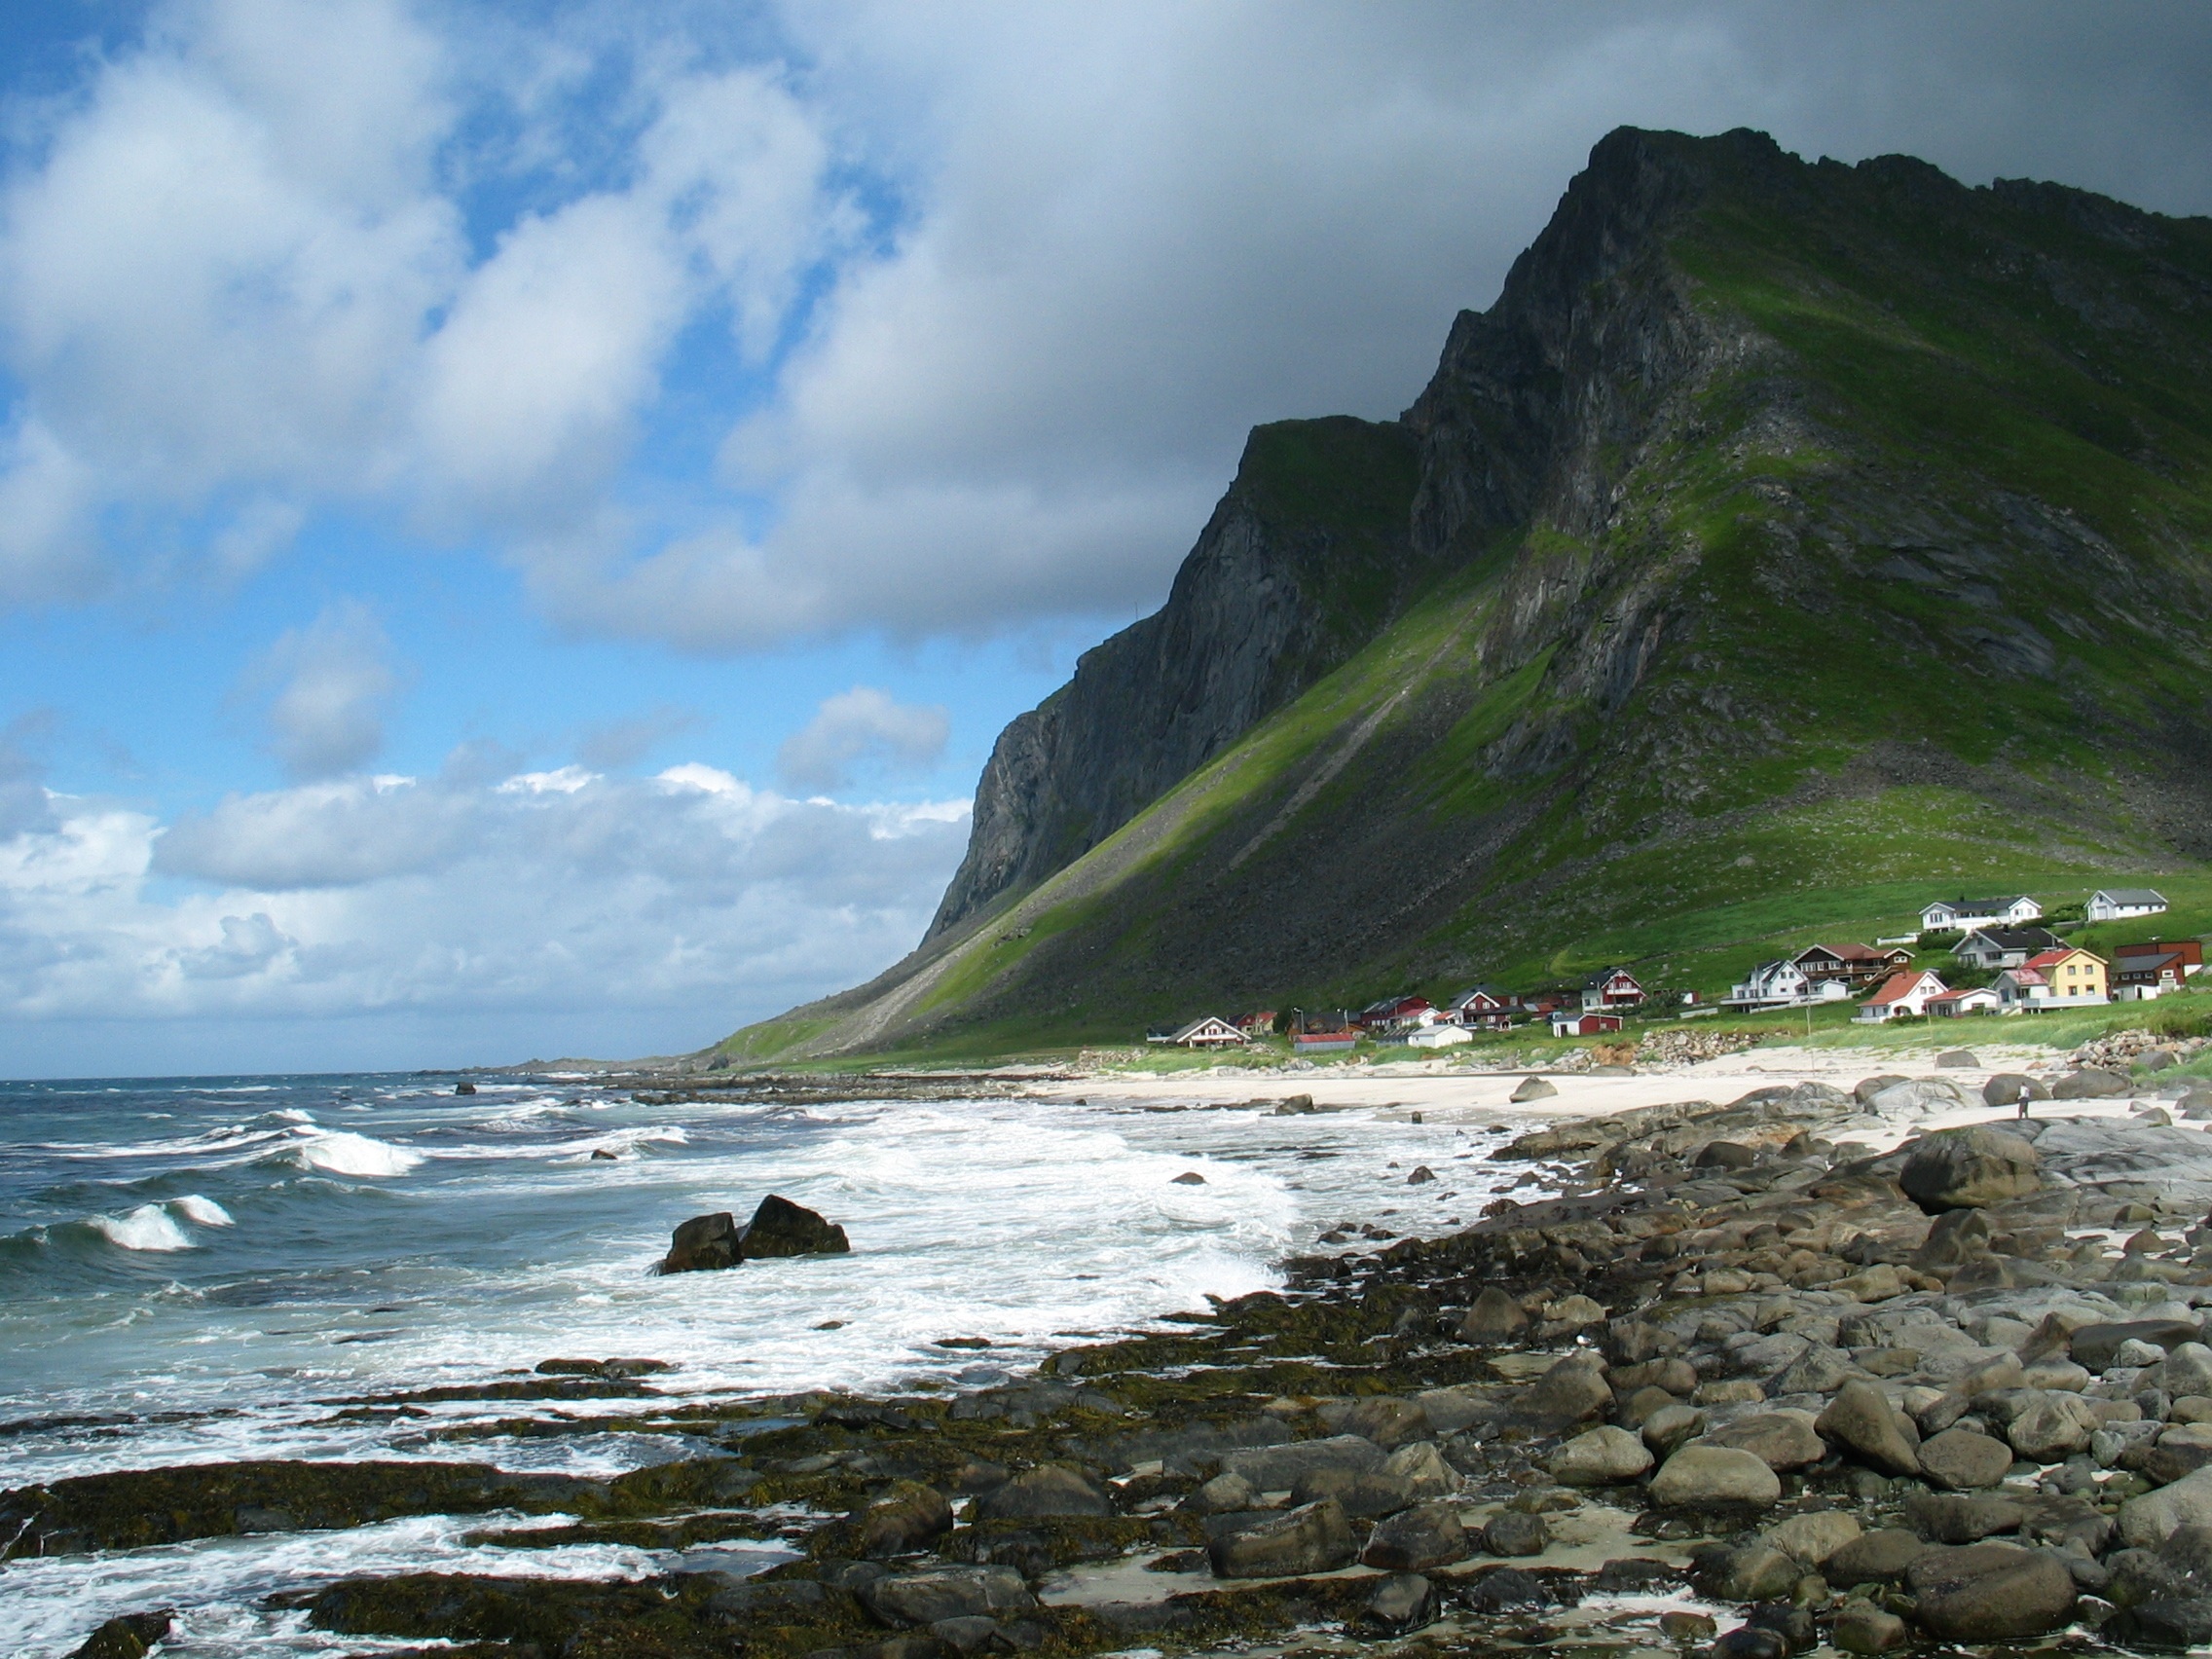
beach, landscape, sea, coast, water, nature, rock, ocean, mountain, cloud, shore, wave, mountain range, cliff, cove, bay, fjord, terrain, body of water, north, mountains, picturesque, loch, norway, cape, norwegian, scandinavia, nordic, landform, lofoten, geographical feature, wind wave